Question: Please indicate a possible affordance area of the basketball that can be used for throwing
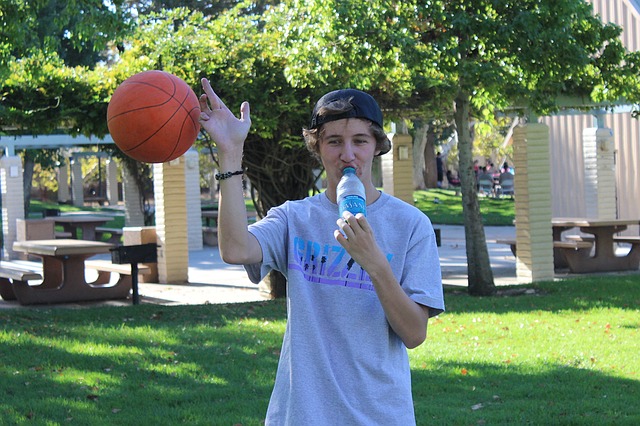
Answer: [99.5, 67.5, 220.5, 173.5]